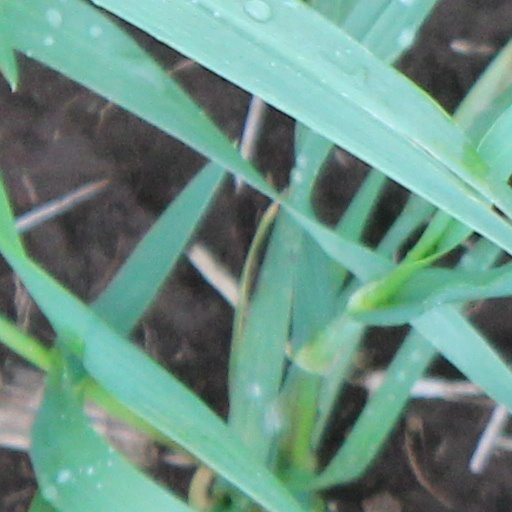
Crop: wheat